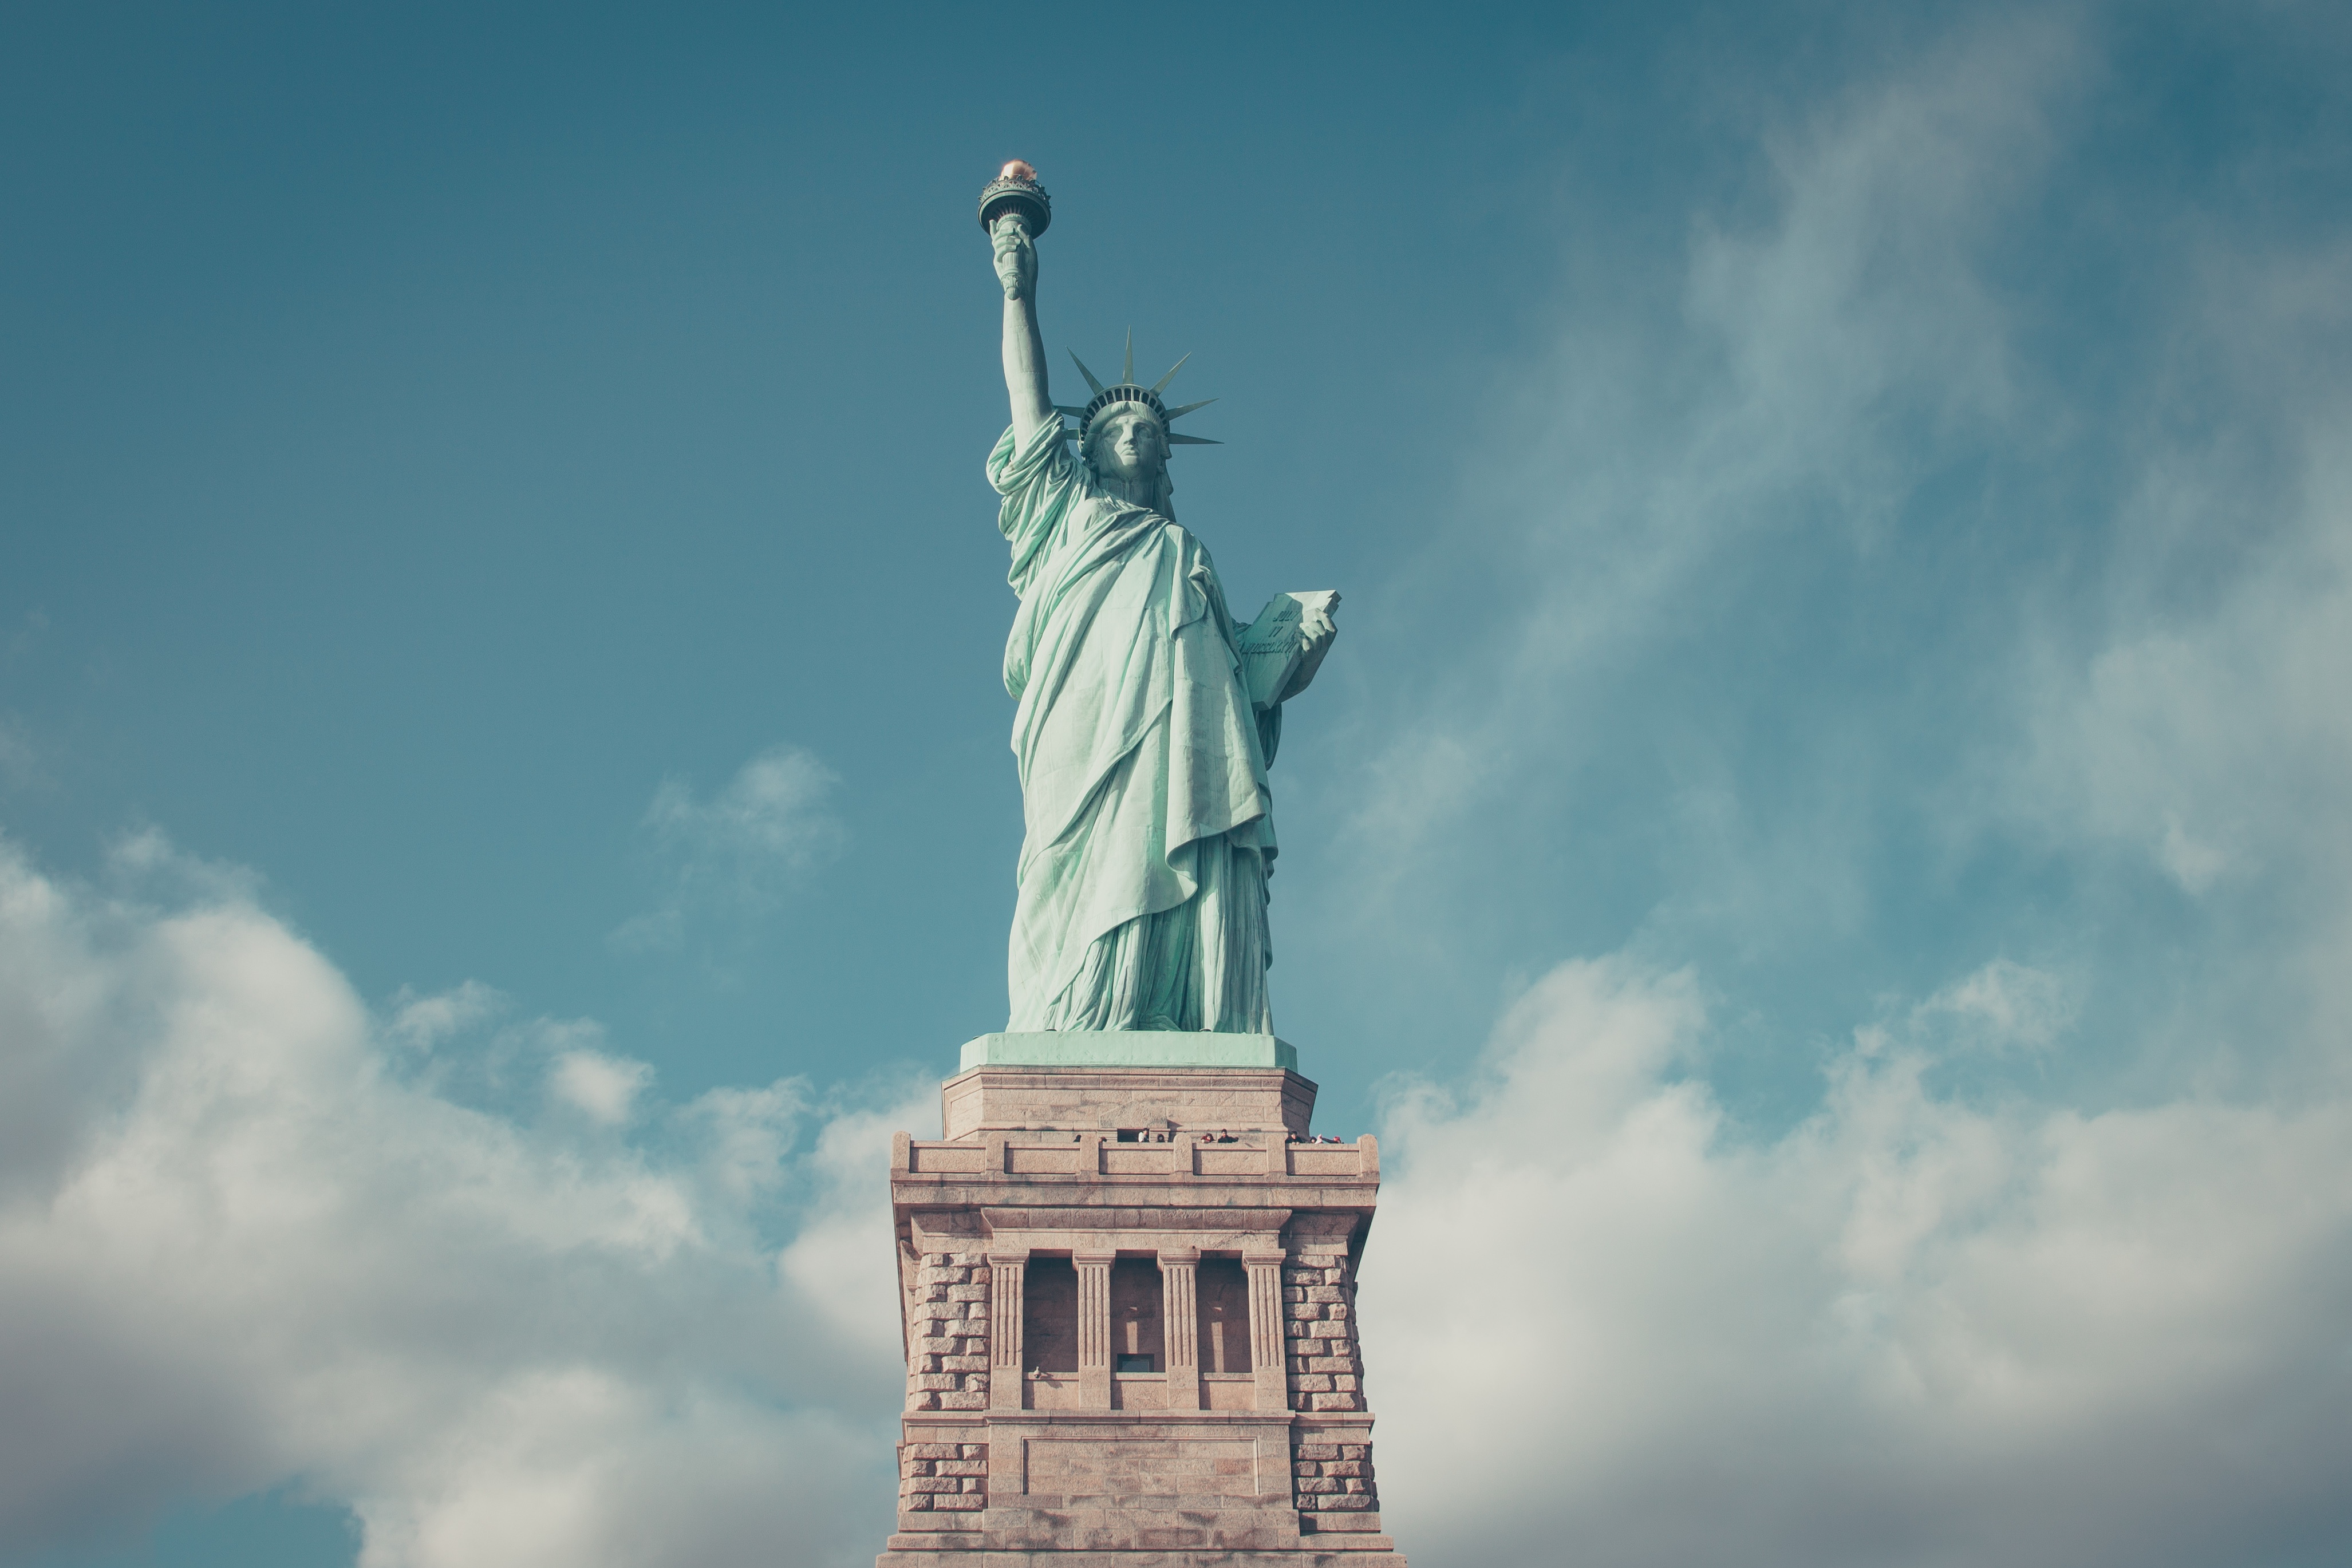
cloud, sky, new york, monument, statue, statue of liberty, tower, landmark, blue, sculpture, spire, steeple, liberty, atmosphere of earth